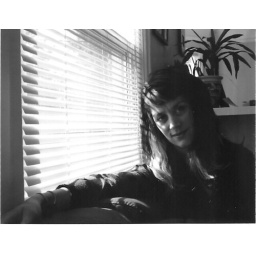
allison striped in window